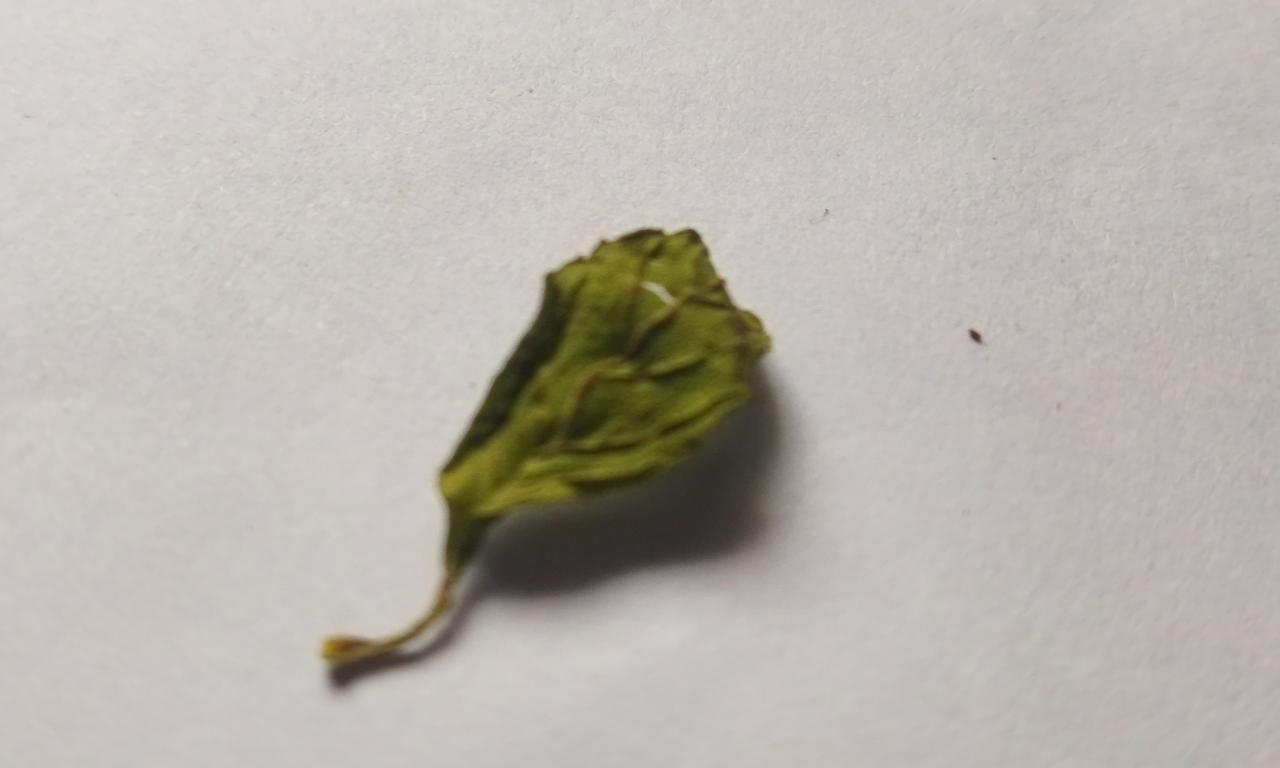
Label: Dried